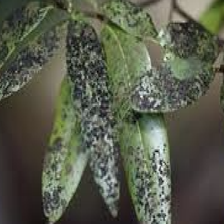
Label: sooty_mold